Amy Winehouse

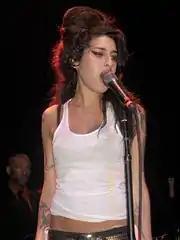
Winehouse at the Avalon in Boston, Massachusetts in 2007

Winehouse was signed to Simon Fuller's 19 Management in 2002 and was initially paid £250 a week against future earnings. While being developed by the management company, Winehouse was kept as a recording industry secret, although she was a regular jazz standards singer at the Cobden Club. Her future A&R representative at Island, Darcus Beese, heard of her by chance when the manager of the Lewinson Brothers showed him some productions of his clients, which featured Winehouse as key vocalist. When he asked who the singer was, the manager told him he was not allowed to say. Having decided that he wanted to sign her, it took several months of asking around for Beese to eventually discover who the singer was. However, by that time Winehouse had already recorded a number of songs, signed a publishing deal with EMI, and formed a working relationship with producer Salaam Remi.